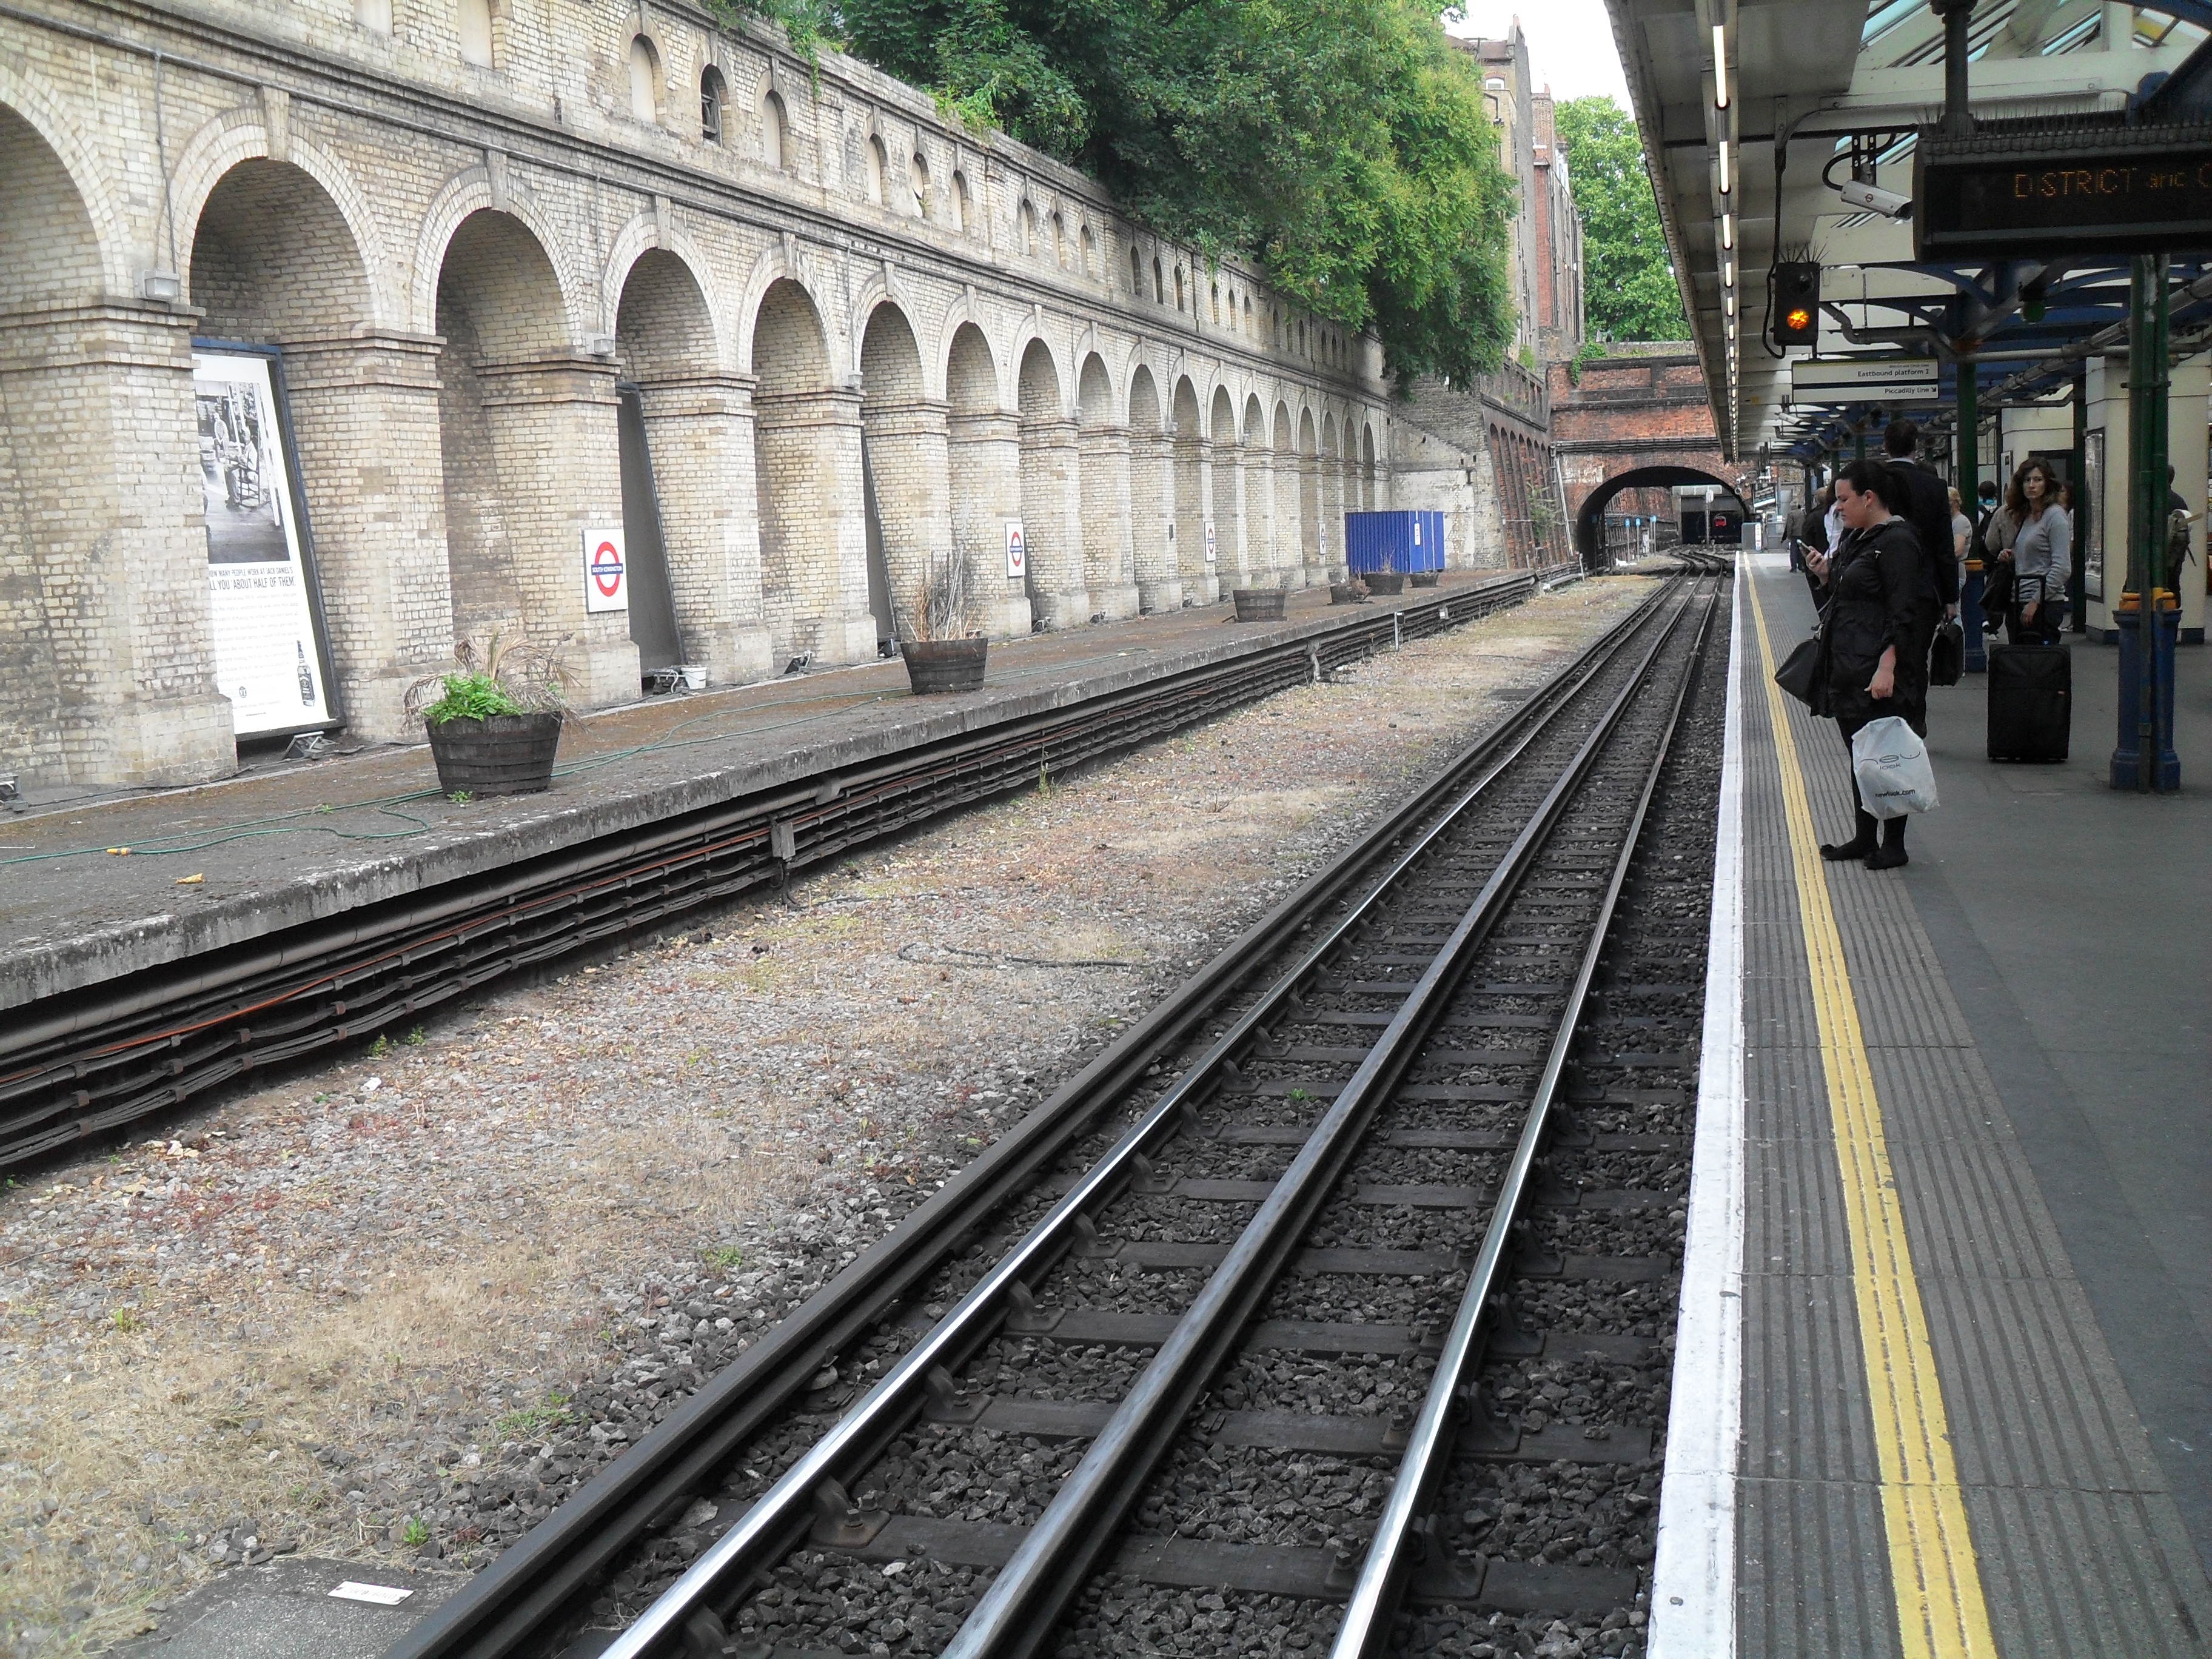
track, rail, city, paris, urban, train, travel, metro, transportation, transport, france, vehicle, train station, platform, lane, public transport, outside, trains, rail transport, mass transit, rolling stock, metropolitan area, rapid transit, station depot